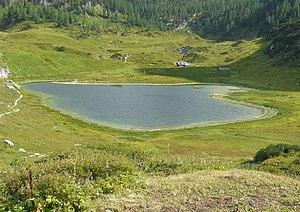
Le lac Funten, ou Funtensee en allemand, est un lac karstique dans le massif montagneux de la Steinernes Meer dans le Parc national de Berchtesgaden. Il est célèbre pour des températures jusqu'à 30 °C inférieures à la zone environnante. Son alimentation provient des ruisseaux Steingraben, Stuhlgraben et Rennergraben.
La liste des lacs de Bavière détaille par ordre alphabétique la liste des lacs de Bavière :